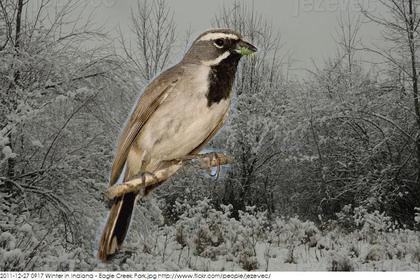
Bird species: Black_throated_Sparrow
Bird type: landbird
Background: land